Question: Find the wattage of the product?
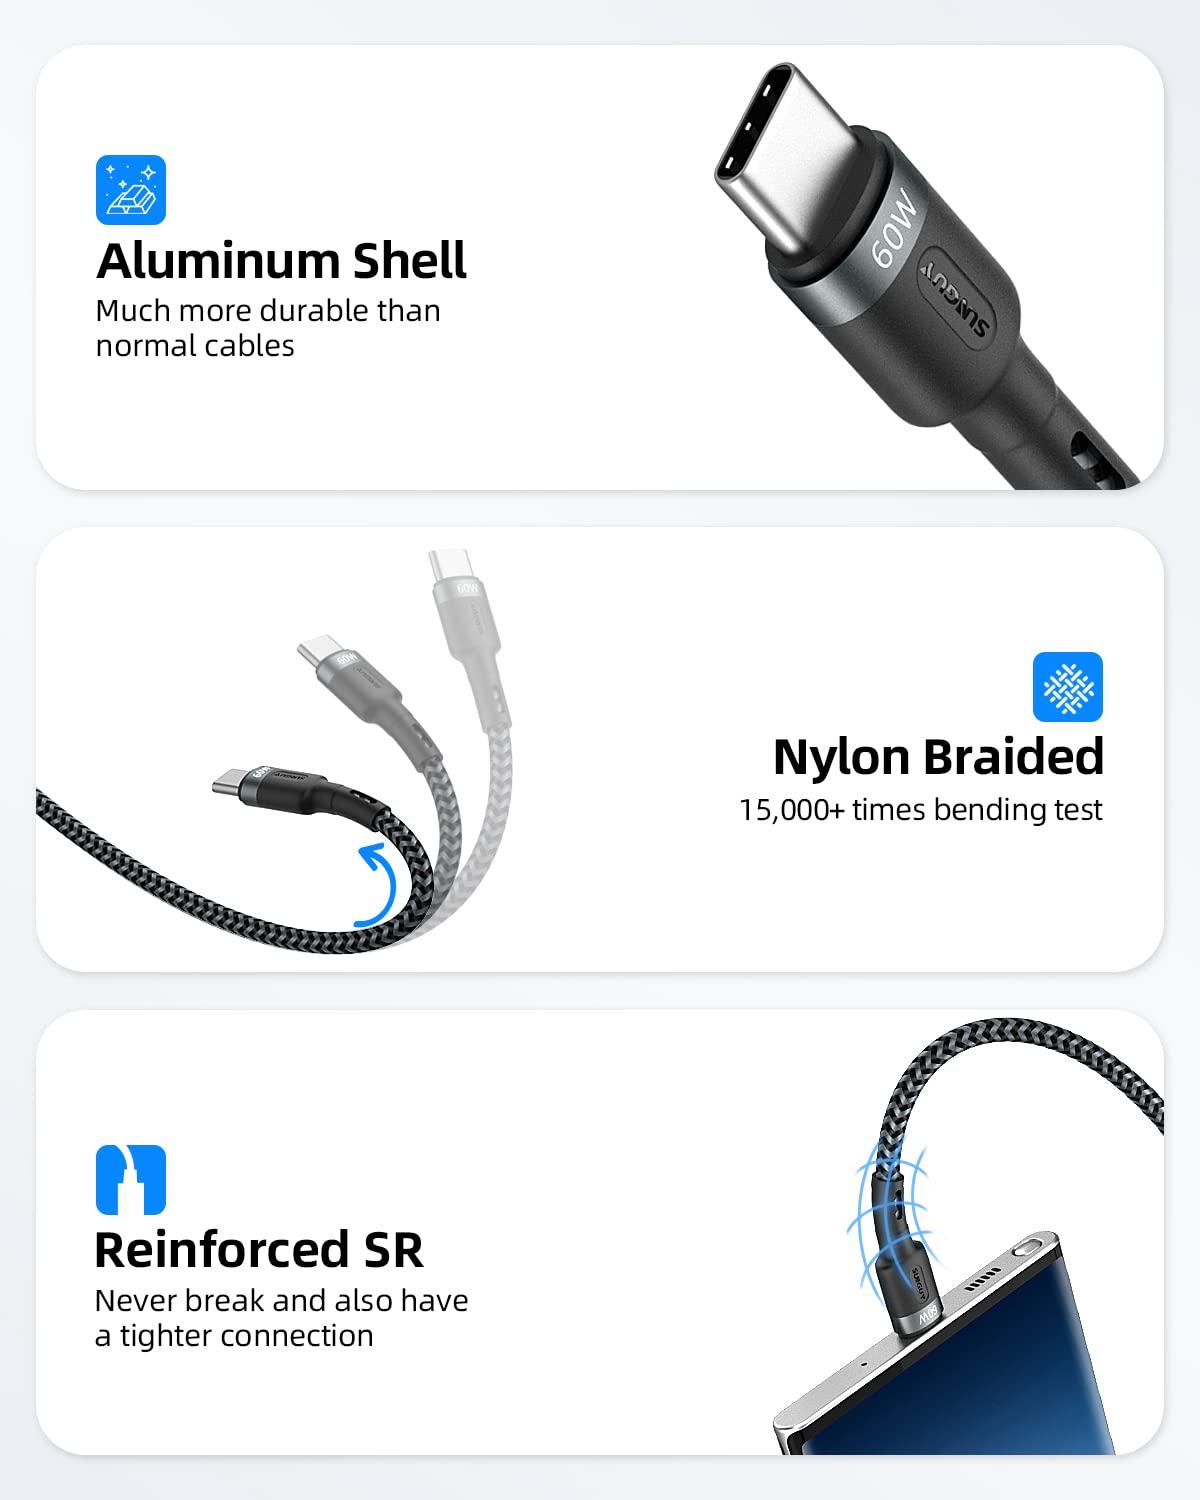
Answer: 60.0 watt